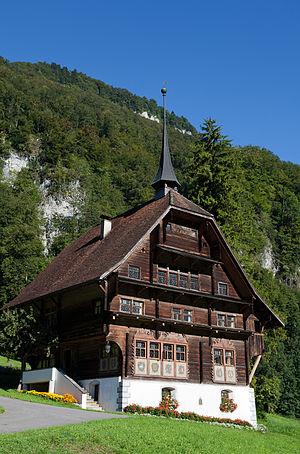
Cette liste présente les biens culturels d'importance nationale dans le canton de Nidwald. Cette liste correspond à l'édition 2009 de l'Inventaire Suisse des biens culturels d'importance nationale pour le canton de Nidwald. Il est trié par commune et inclus : 11 bâtiments séparés, 2 collections et 3 sites archéologiques et un cas particulier.